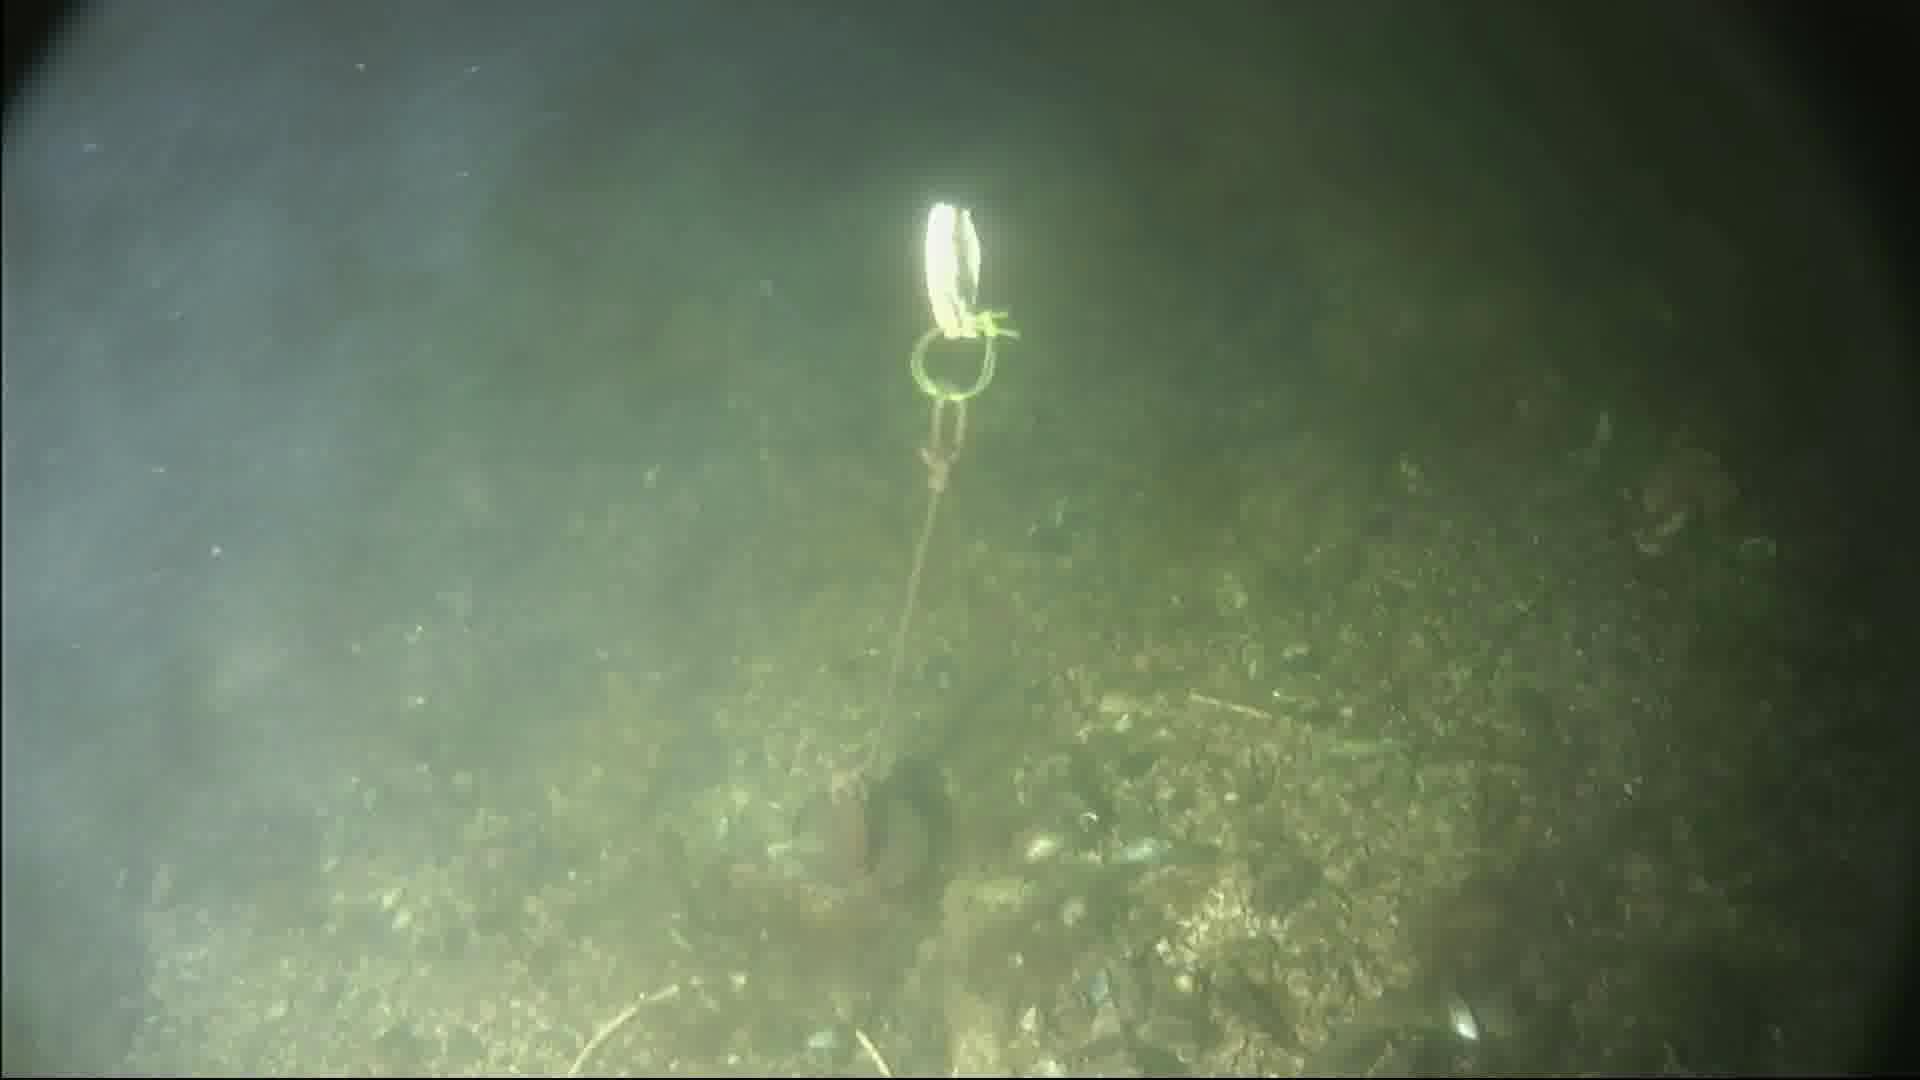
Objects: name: crab